Jacknife

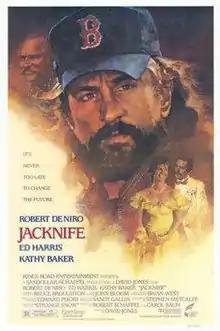
U.S. Theatrical Poster

Jacknife is a 1989 American film directed by David Jones and starring Robert De Niro, Ed Harris and Kathy Baker. The film focuses on a complex tension between people in a close family relationship. Stephen Metcalfe, on whose play "Strange Snow" (1982) the film is based, wrote the screenplay. Harris was nominated for a Golden Globe Award for his performance.